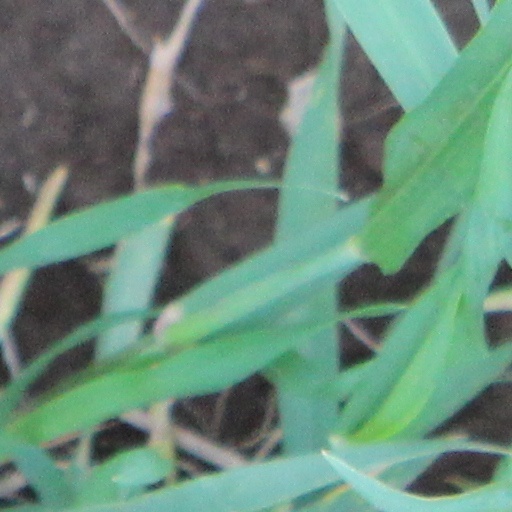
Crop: wheat